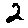
Label: 2